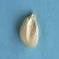
Maize quality: Good